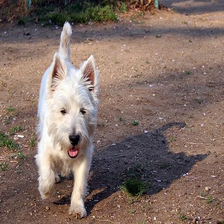
Species: dog
Breed: scottish terrier